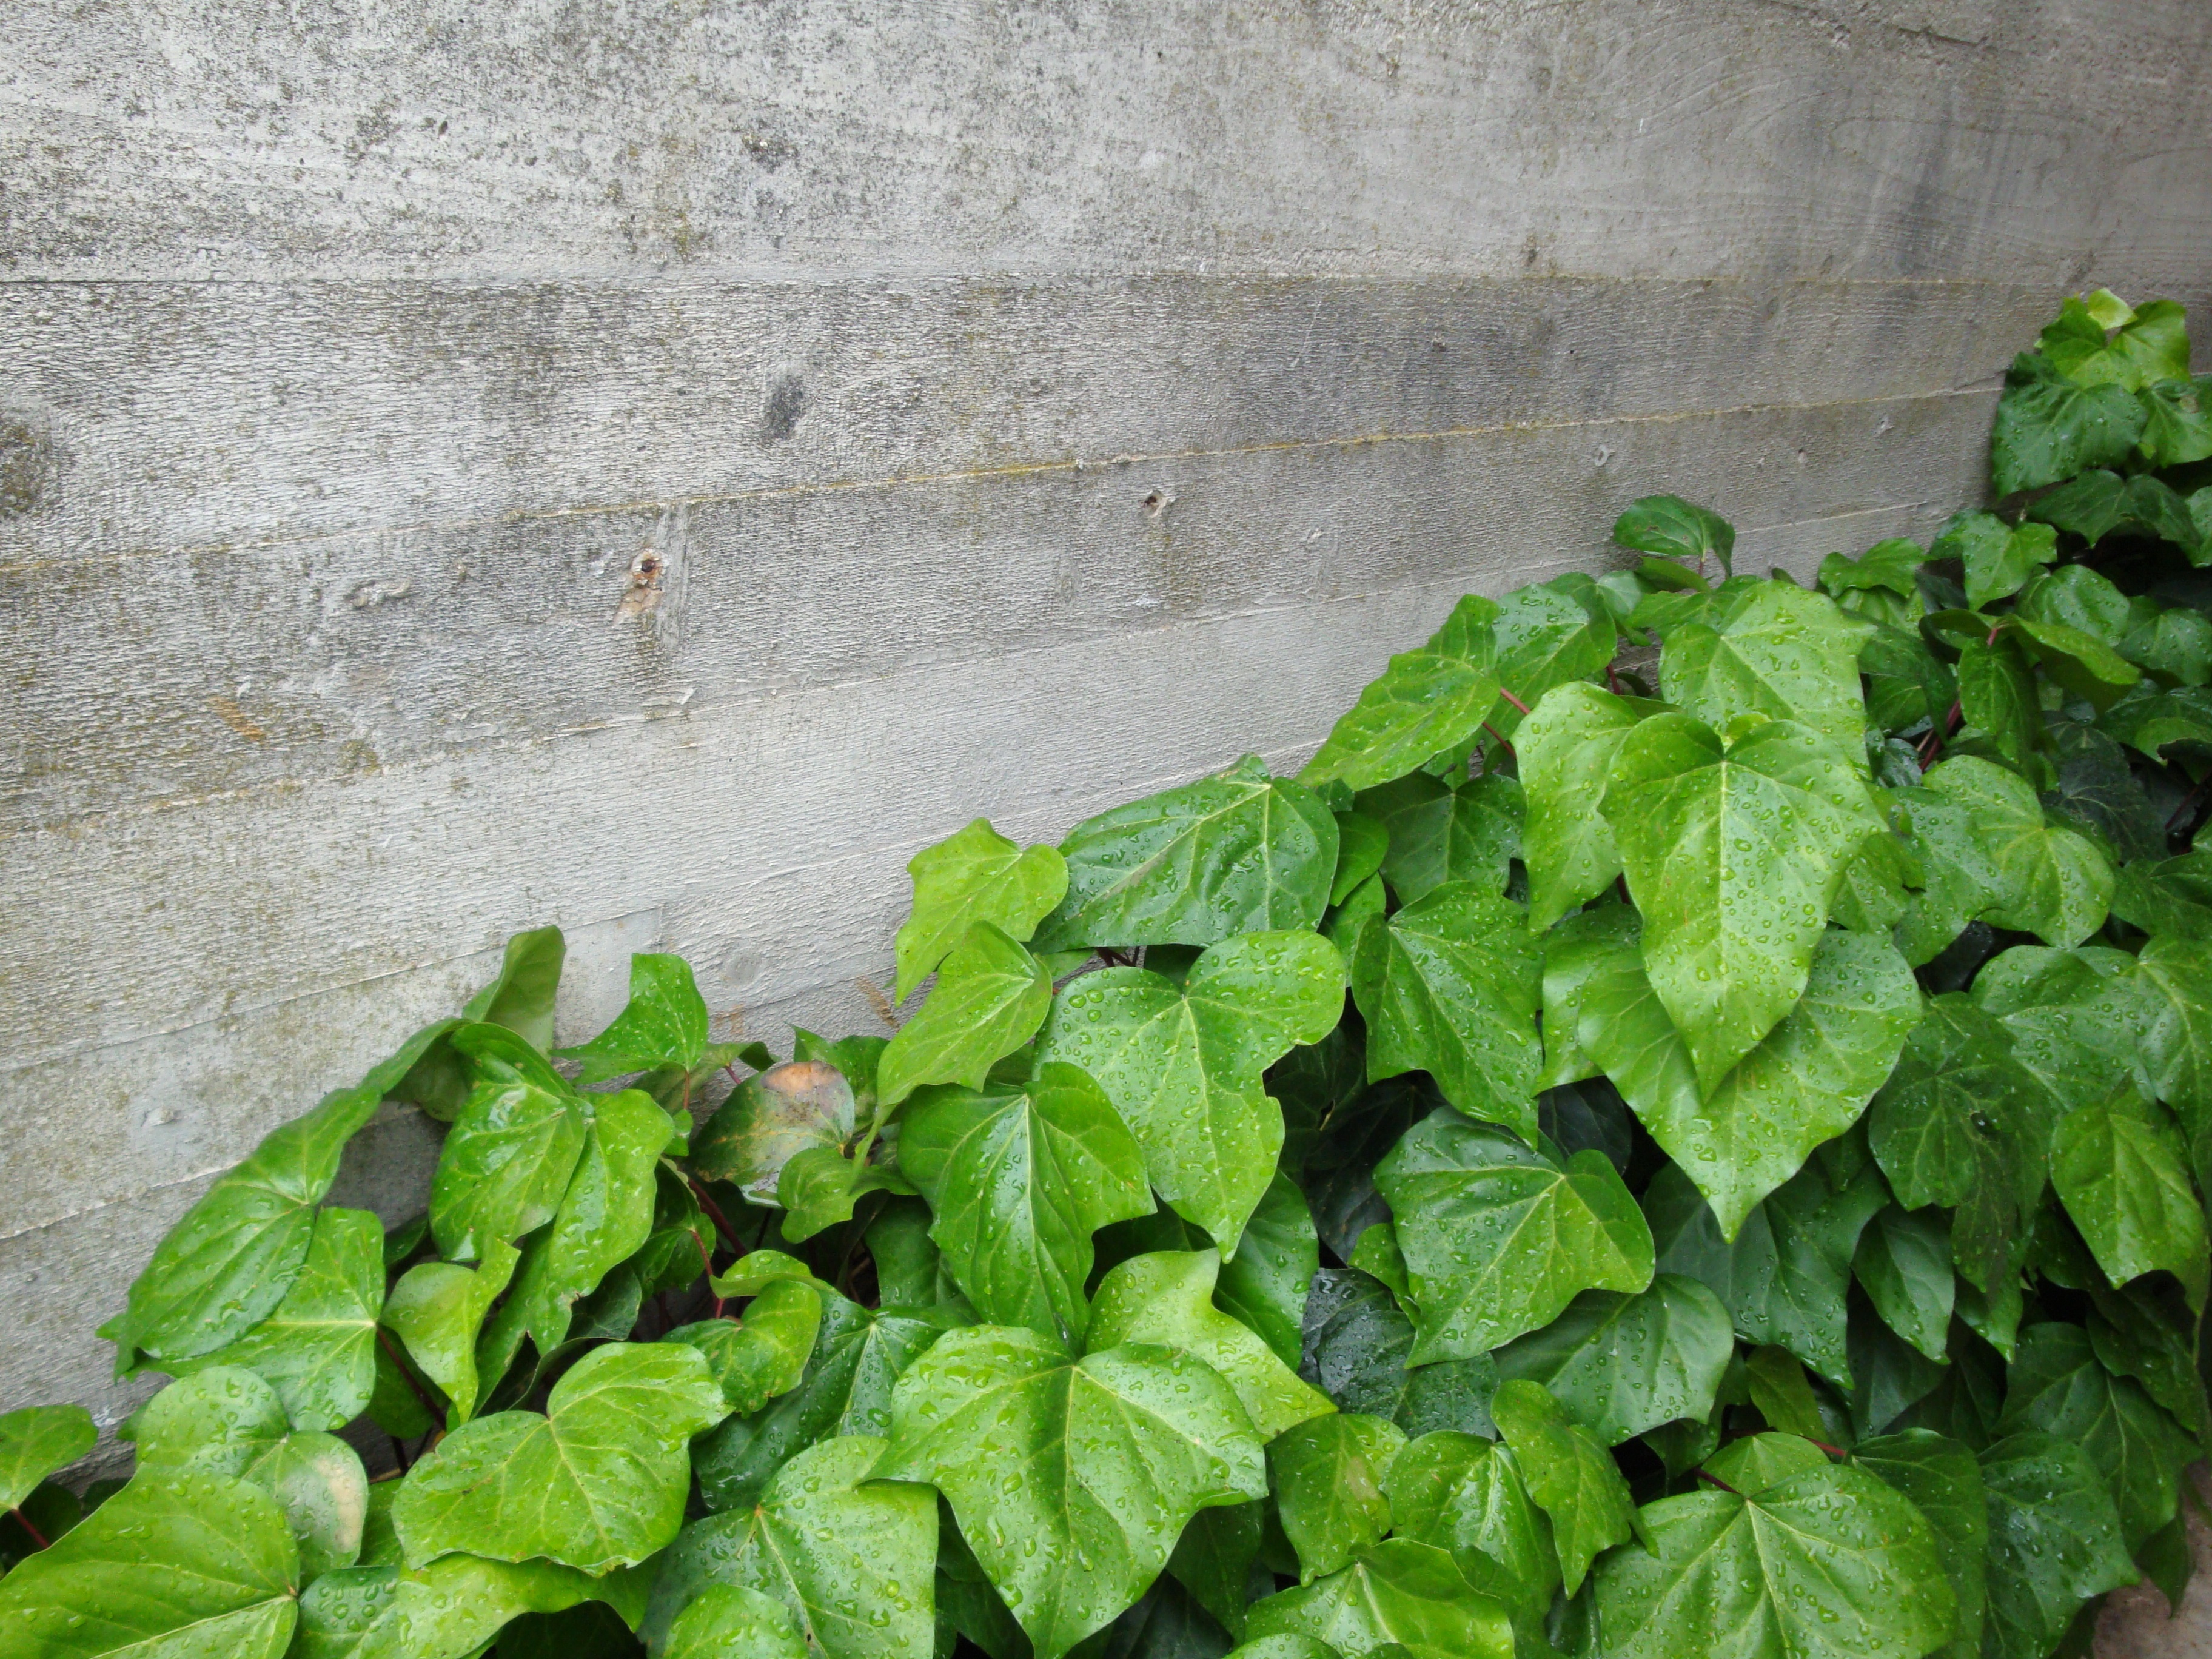
plant, leaf, flower, wall, overgrown, food, green, herb, produce, vegetable, ivy, garden, concrete, concrete wall, masonry, flowering plant, annual plant, land plant, apiales, malabar spinach